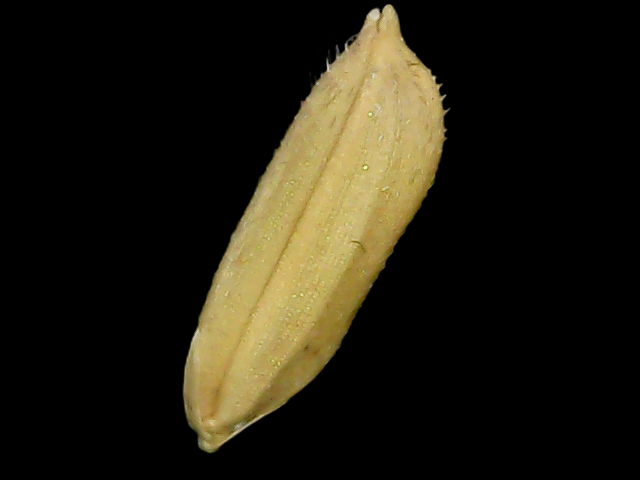
Rice variety: Bd30